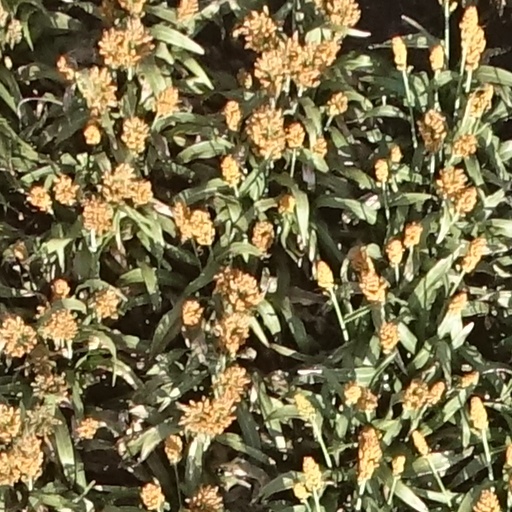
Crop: sorghum